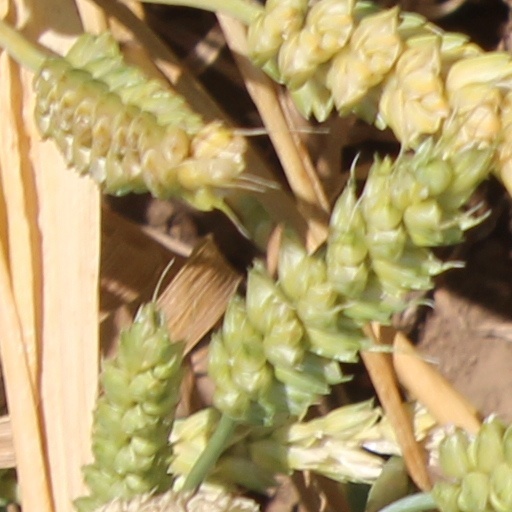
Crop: wheat